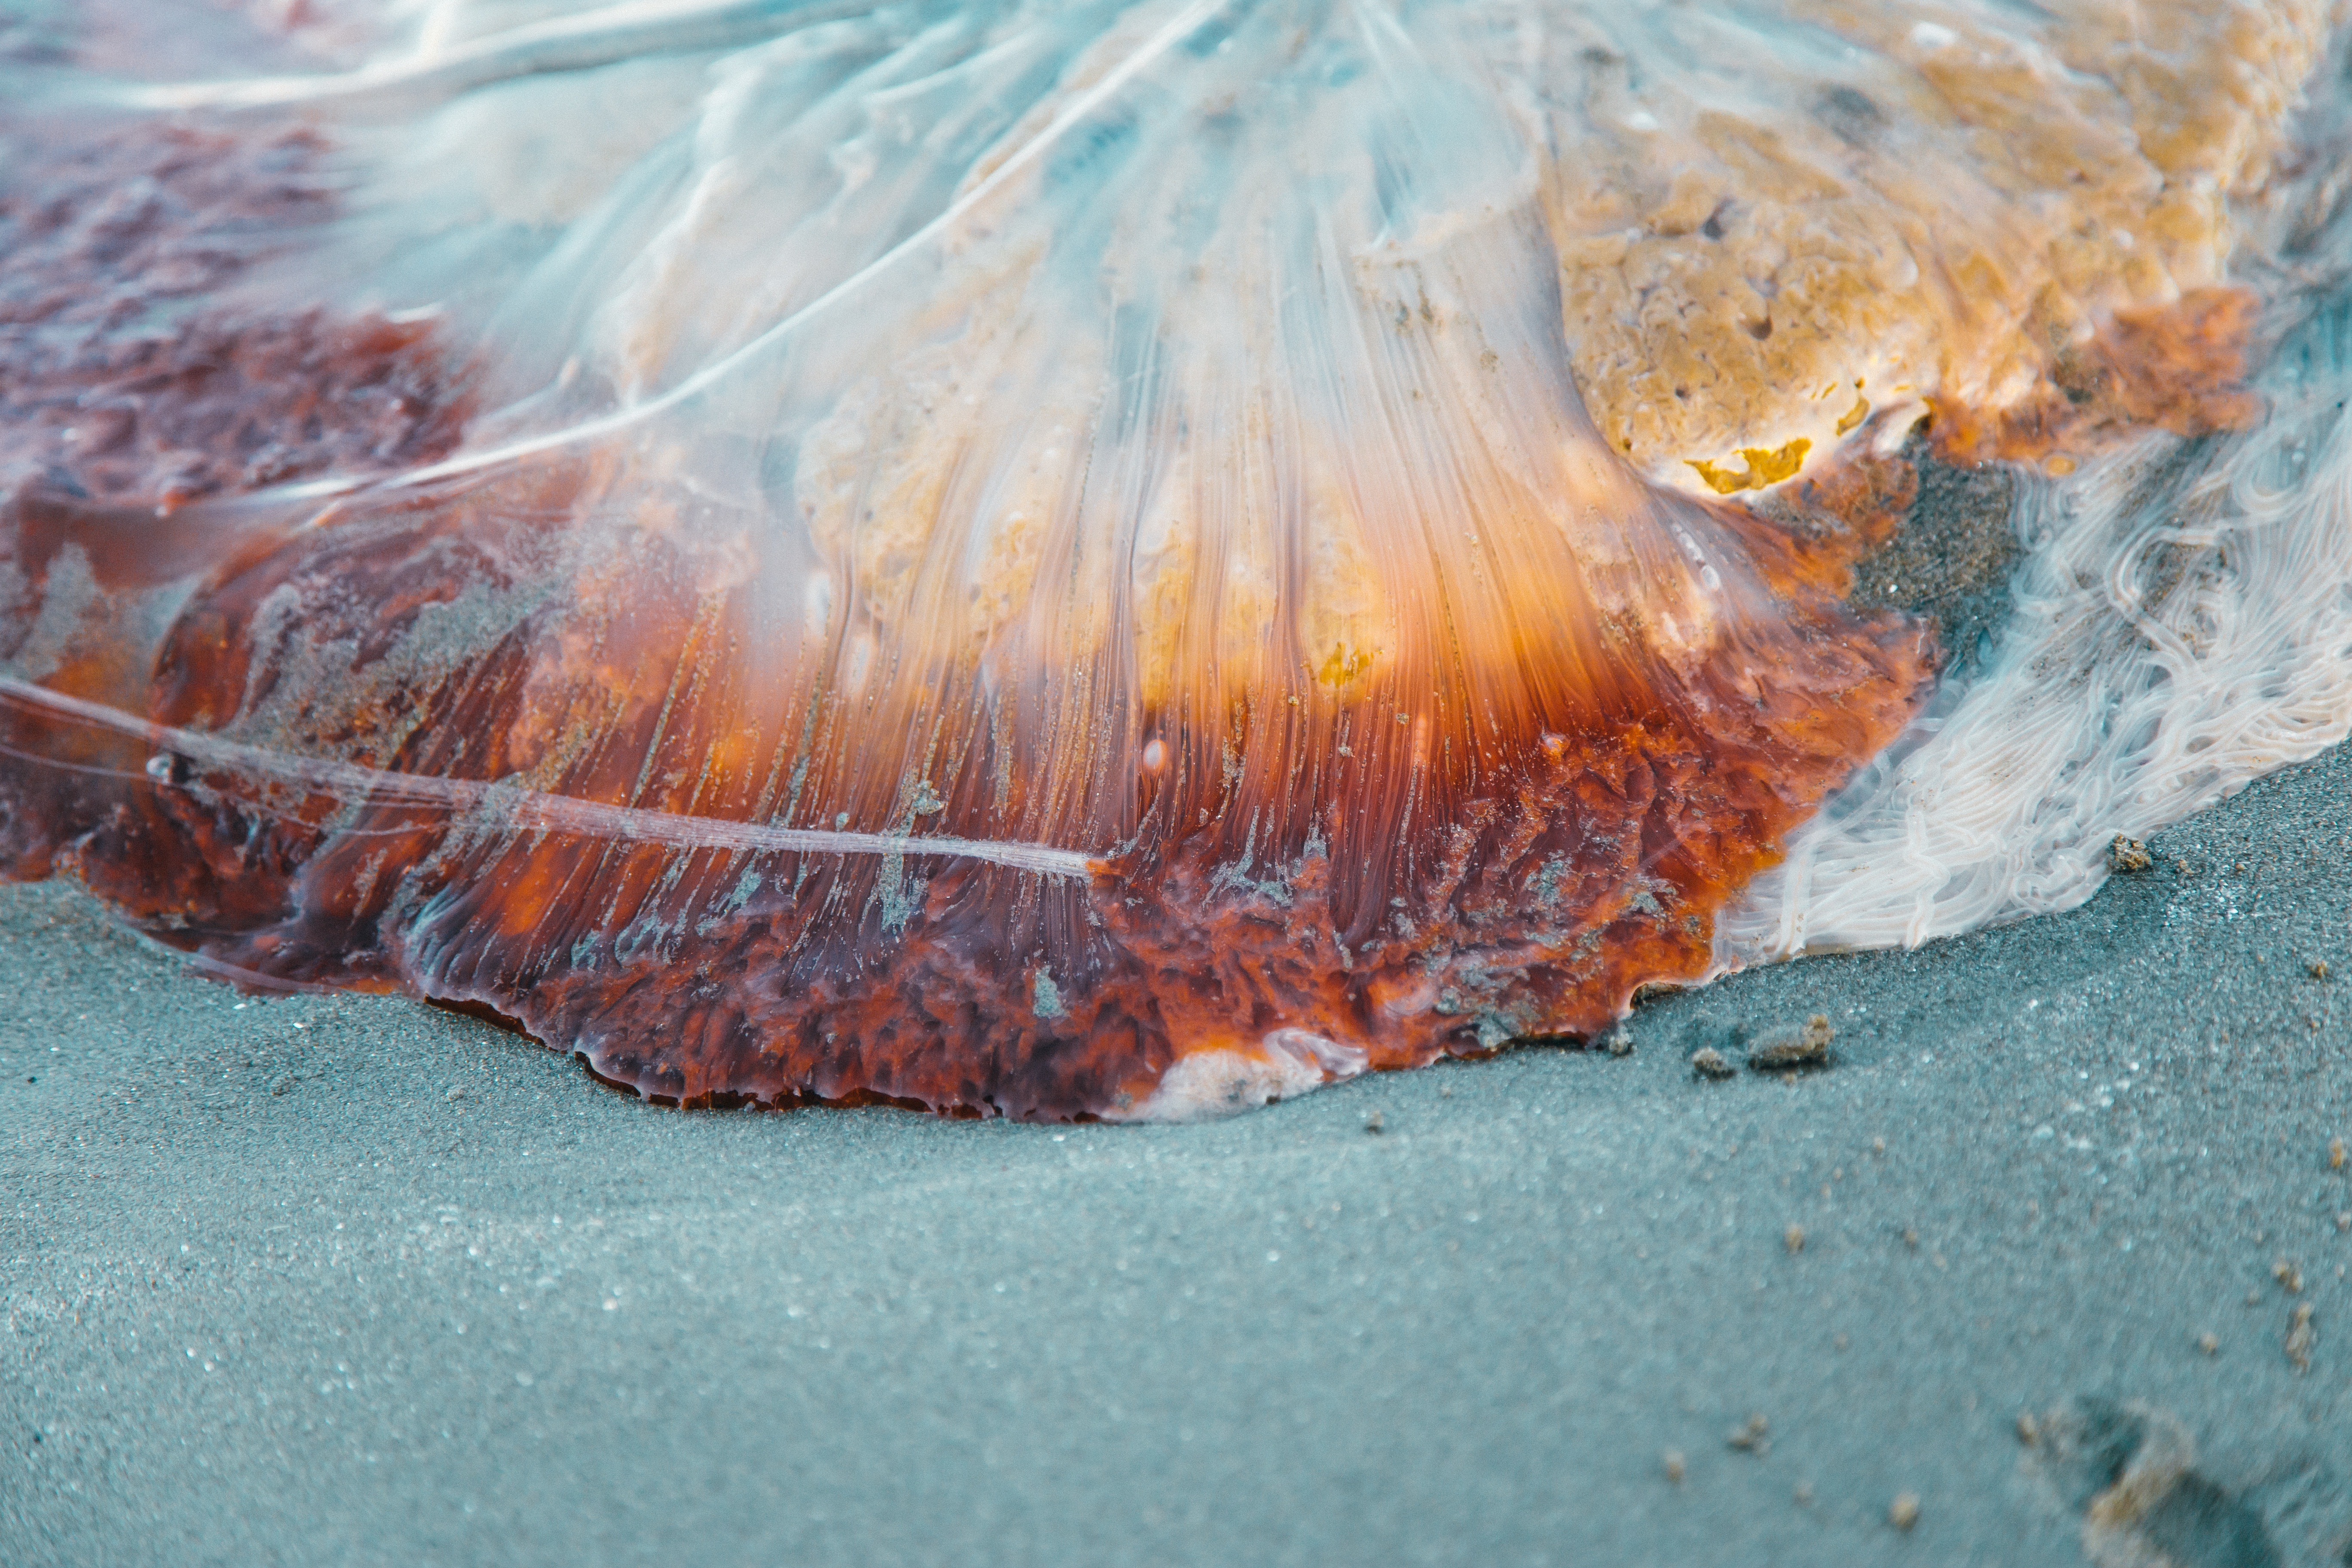
sea, underwater, ice, biology, invertebrate, macro photography, marine biology, marine invertebrates